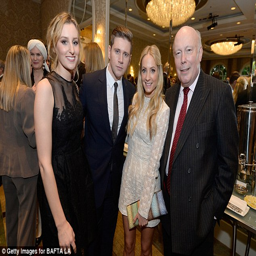
reunited she was joined by her on - screen counterparts , as well as the show 's creator at the exclusive star - studded event